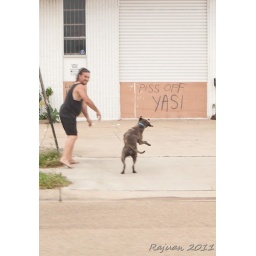
A man plays with his dog in front of yet another angry sign - Ingham Road, West End